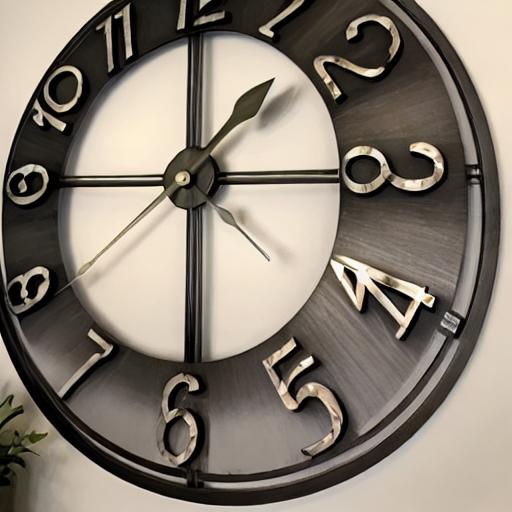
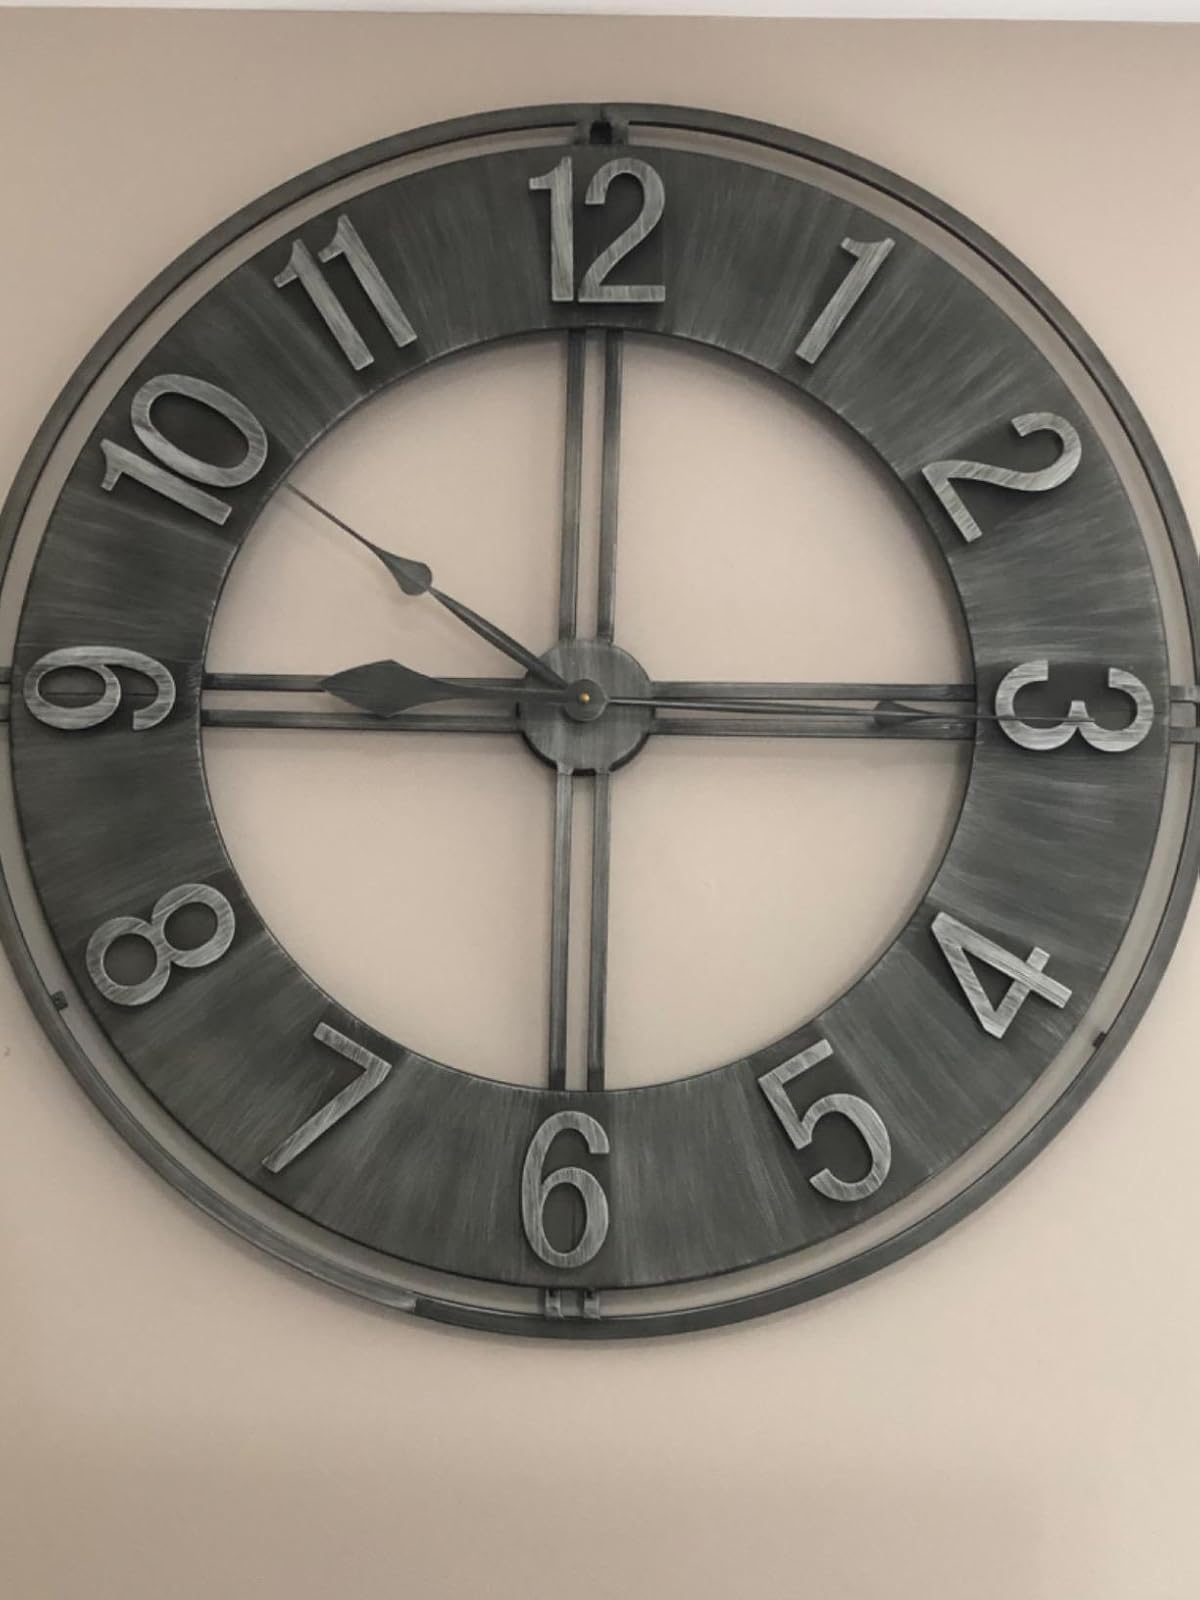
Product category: clock
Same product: no